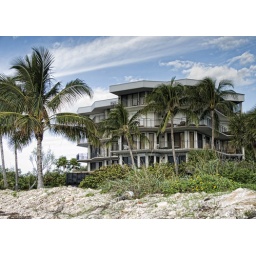
Old apartment building on the ocean in Key West